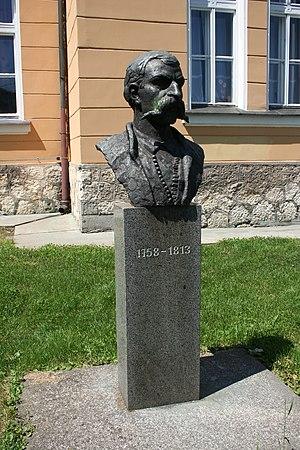
La forteresse de Loznica est située à Loznica, dans le district de Mačva, en Serbie. Elle est inscrite sur la liste des monuments culturels protégés de la République de Serbie.